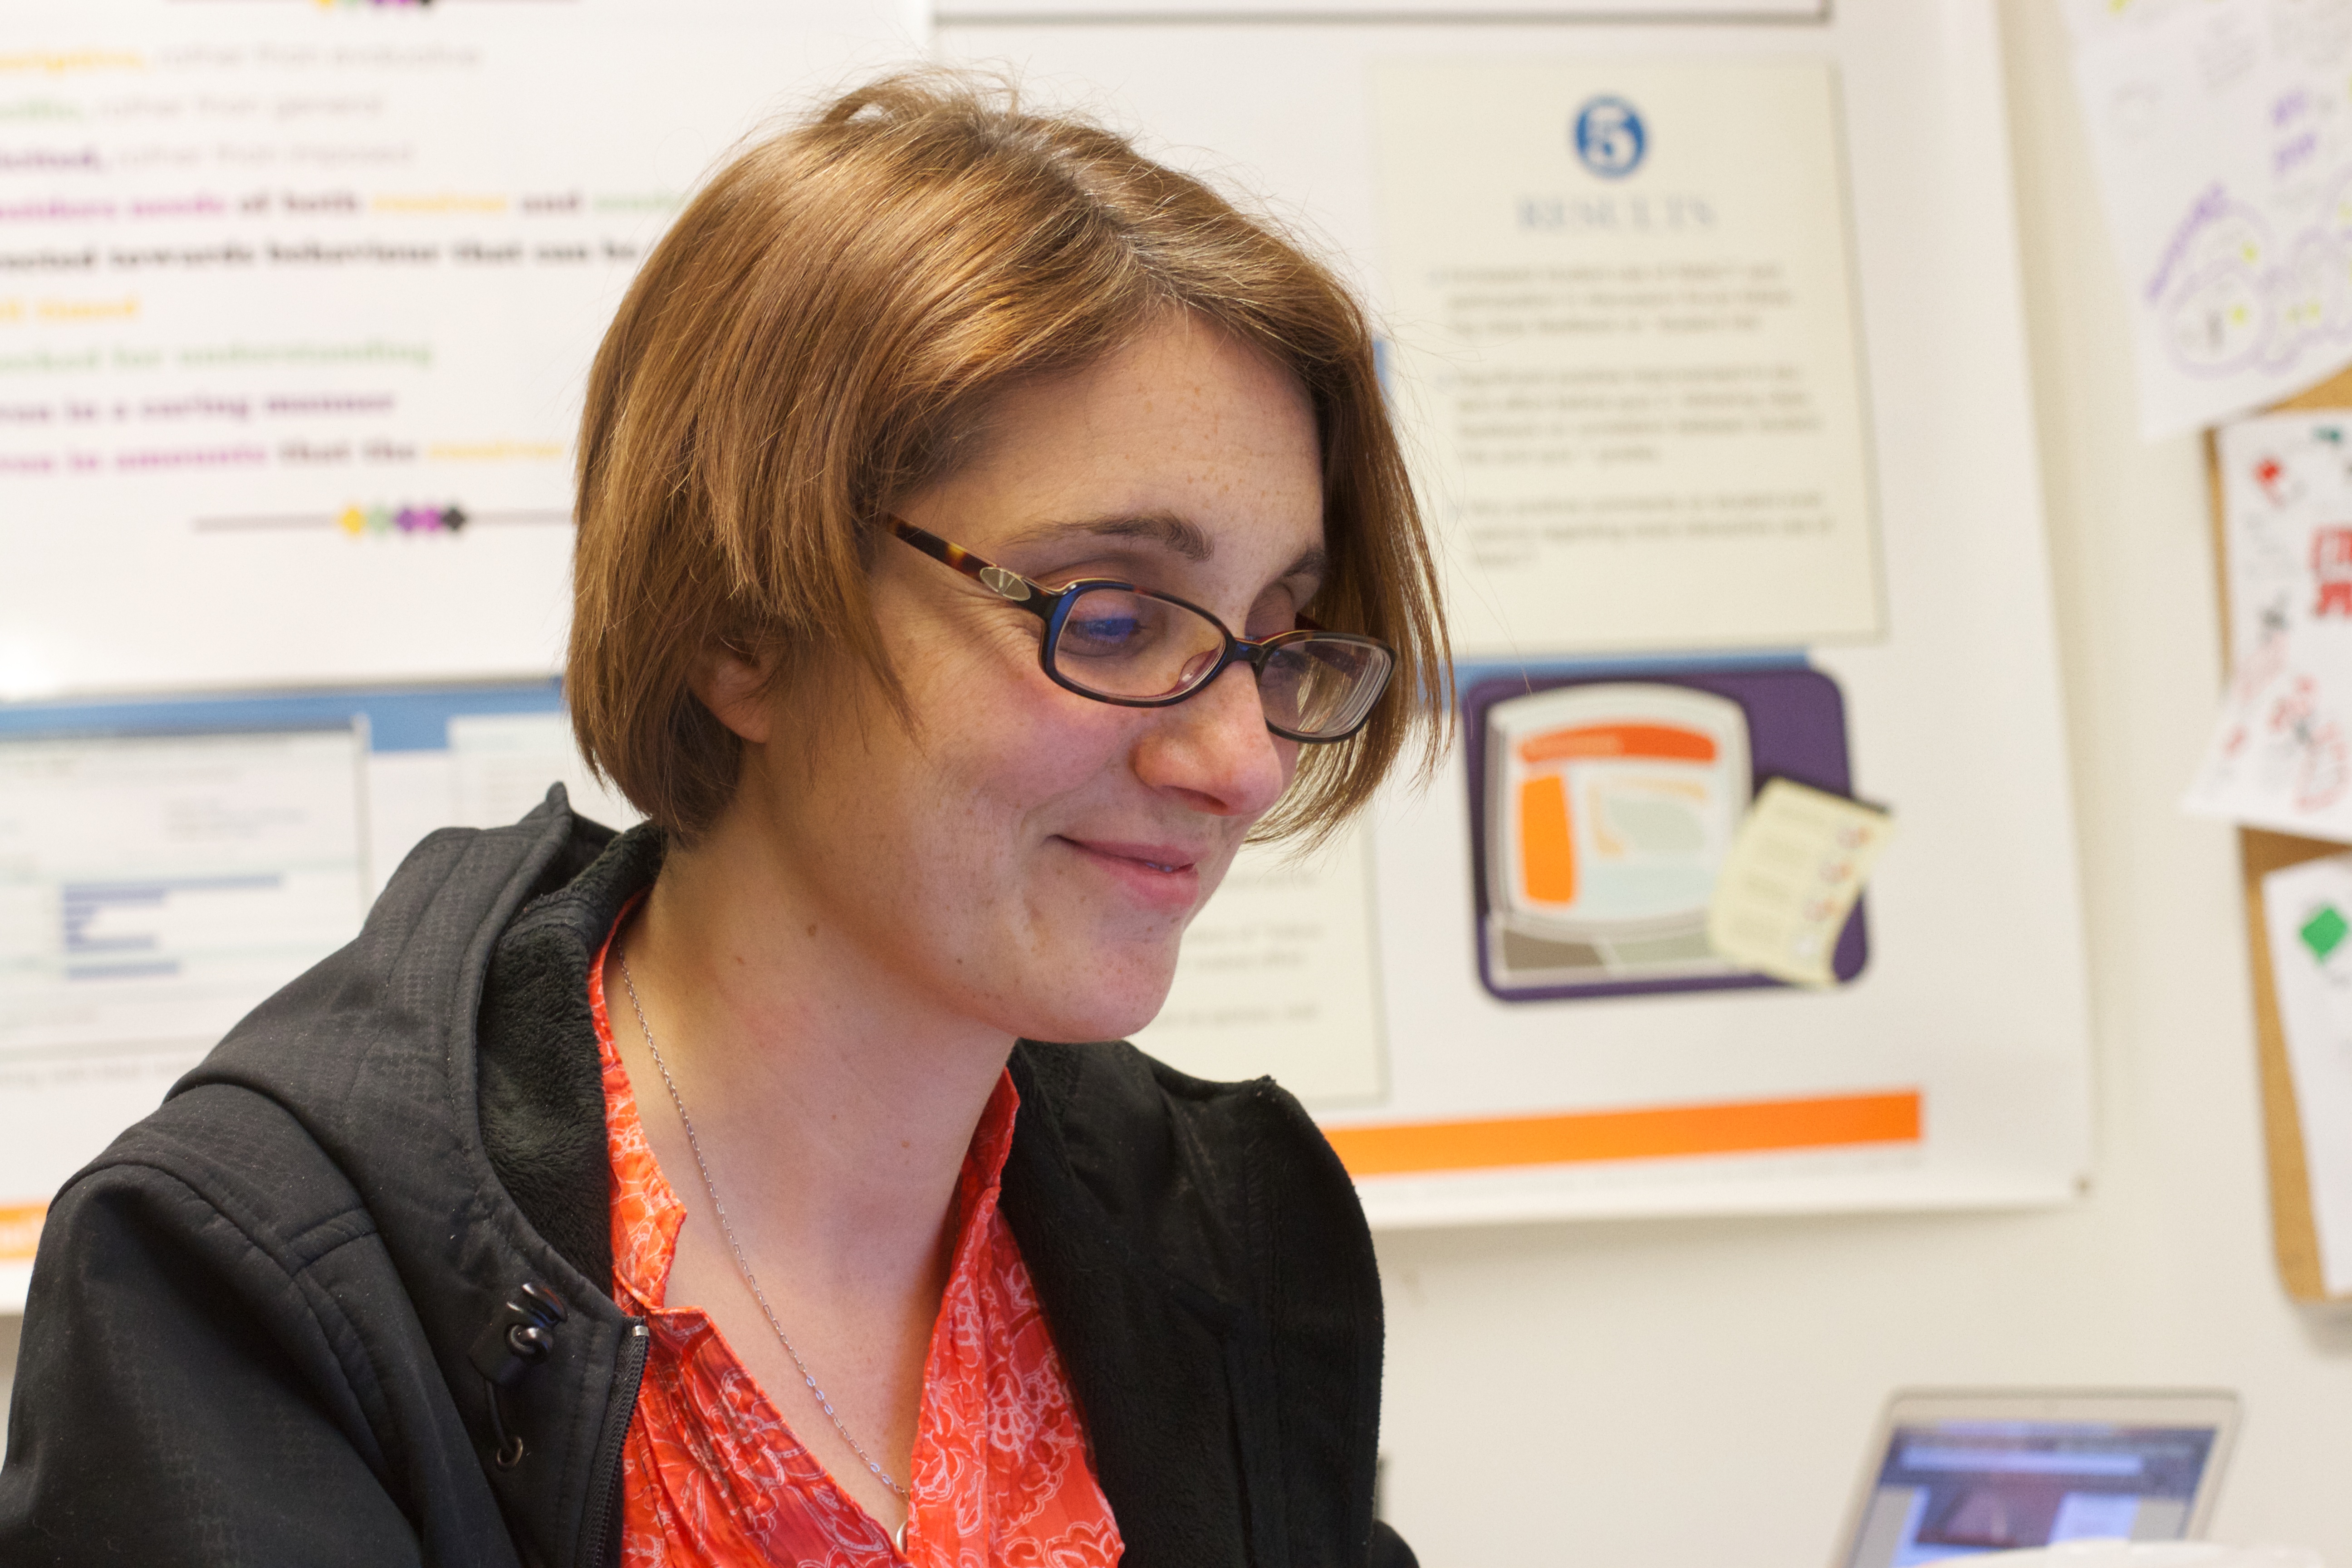
person, glasses